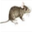
Label: mouse